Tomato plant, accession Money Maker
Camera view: bottom (45 deg); turntable rotation: 180 degrees
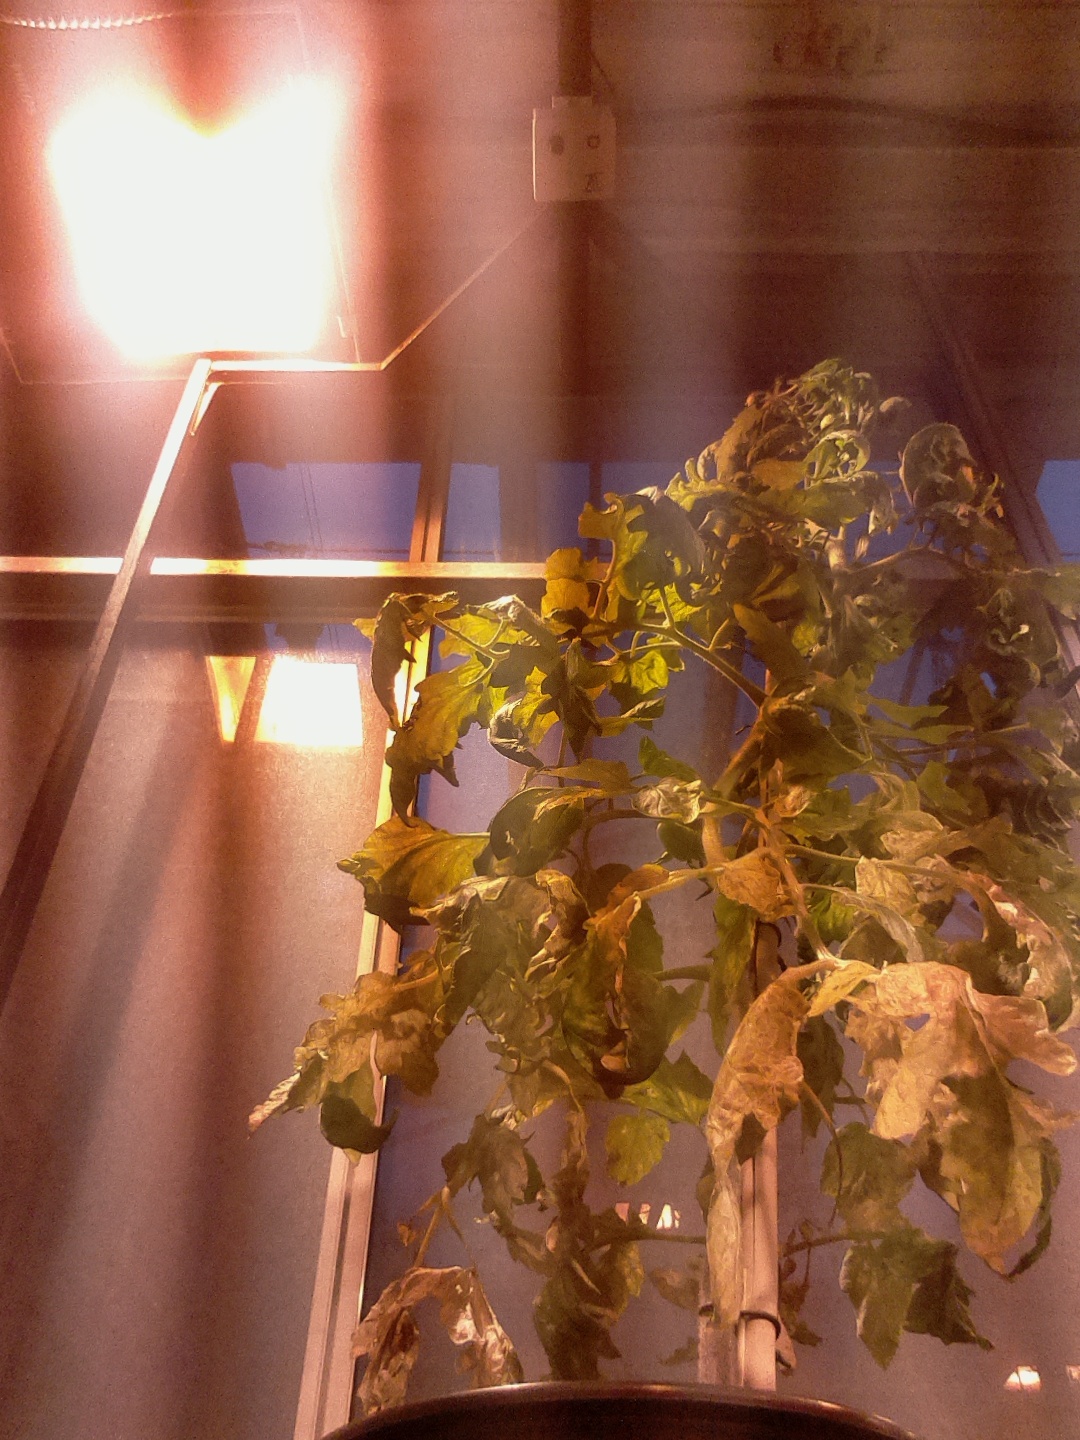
BBCH growth stage 74: 40%-50% of final fruit size